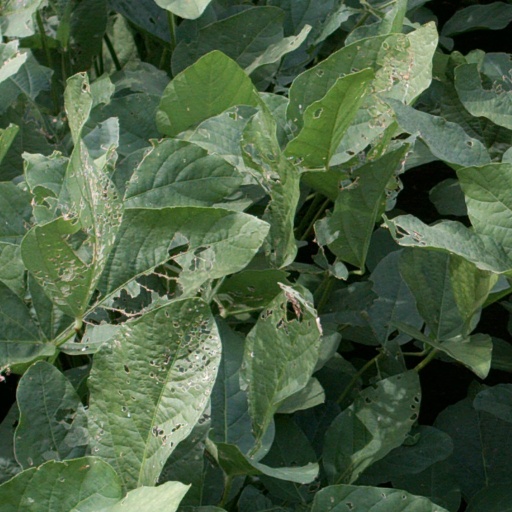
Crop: soybean